Nike-X

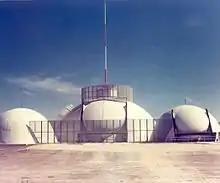
MAR-I had protective covers that slid up over the antenna elements, riding upward on the rails from their underground storage.

MAR was an L band active electronically scanned phased-array radar. The original MAR-I had been built into a strongly reinforced dome, but the later designs consisted of two half-pyramid shapes, with the transmitters in a smaller pyramid in front of the receivers. The reduction in size and complexity was the result of studies on nuclear hardening, especially those carried out as part of Operation Prairie Flat and Operation Snowball in Alberta, where a sphere of TNT was detonated to simulate a nuclear explosion.